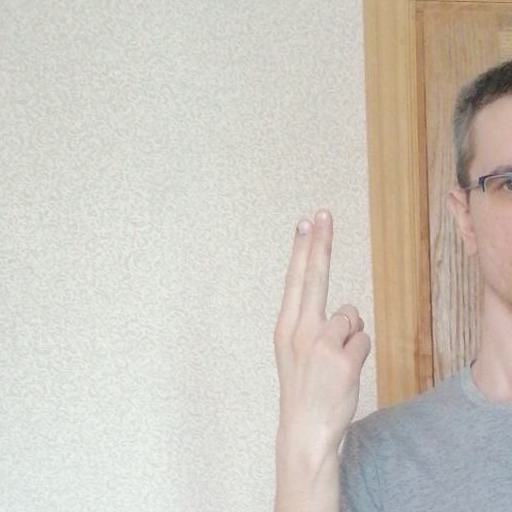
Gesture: two_up_inverted